Charles Lee Smith

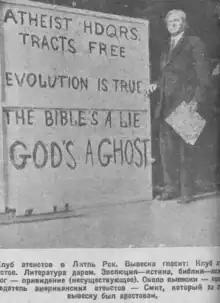
Charles Lee Smith. Signature under the image in Russian: Atheist hdqrs in Little Rock. The sign reads: Atheist hdqrs. Tracts free. Evolution is true, the Bible is a lie, God is a ghost. Near the sign, the chairman of American atheists is Smith, who was arrested for this sign. (Russian magazine «Bezbozhnik» («Godless») 1930, No. 10, p. 8)

In 1928 Smith undertook a course that ended with him the last documented person to be convicted of blasphemy in the United States. That year, Smith rented a store-front in Little Rock, Arkansas, where he gave out free anti-religious atheist literature. The sign in the window read: "Evolution Is True. The Bible's a Lie. God's a Ghost." For that, he was charged with violating the city ordinance against blasphemy.